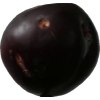
Label: plum